Giuseppe Venanzio Marvuglia

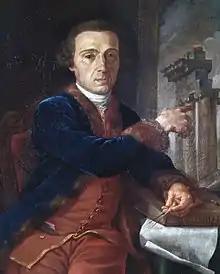
Portrait of Giuseppe Venanzio Marvuglia

Marvuglia received his first training in his native Palermo. This was followed by a stay in Rome from 1747 to 1759. By the end of his time there, a handful of progressive young architects and designers in the circuit of the French Academy in Rome were moving away from the ornate Baroque towards a simpler, more classical form of architecture under the influence of the antiquarian and architect Winckelmann, a protégé of Cardinal Alessandro Albani.